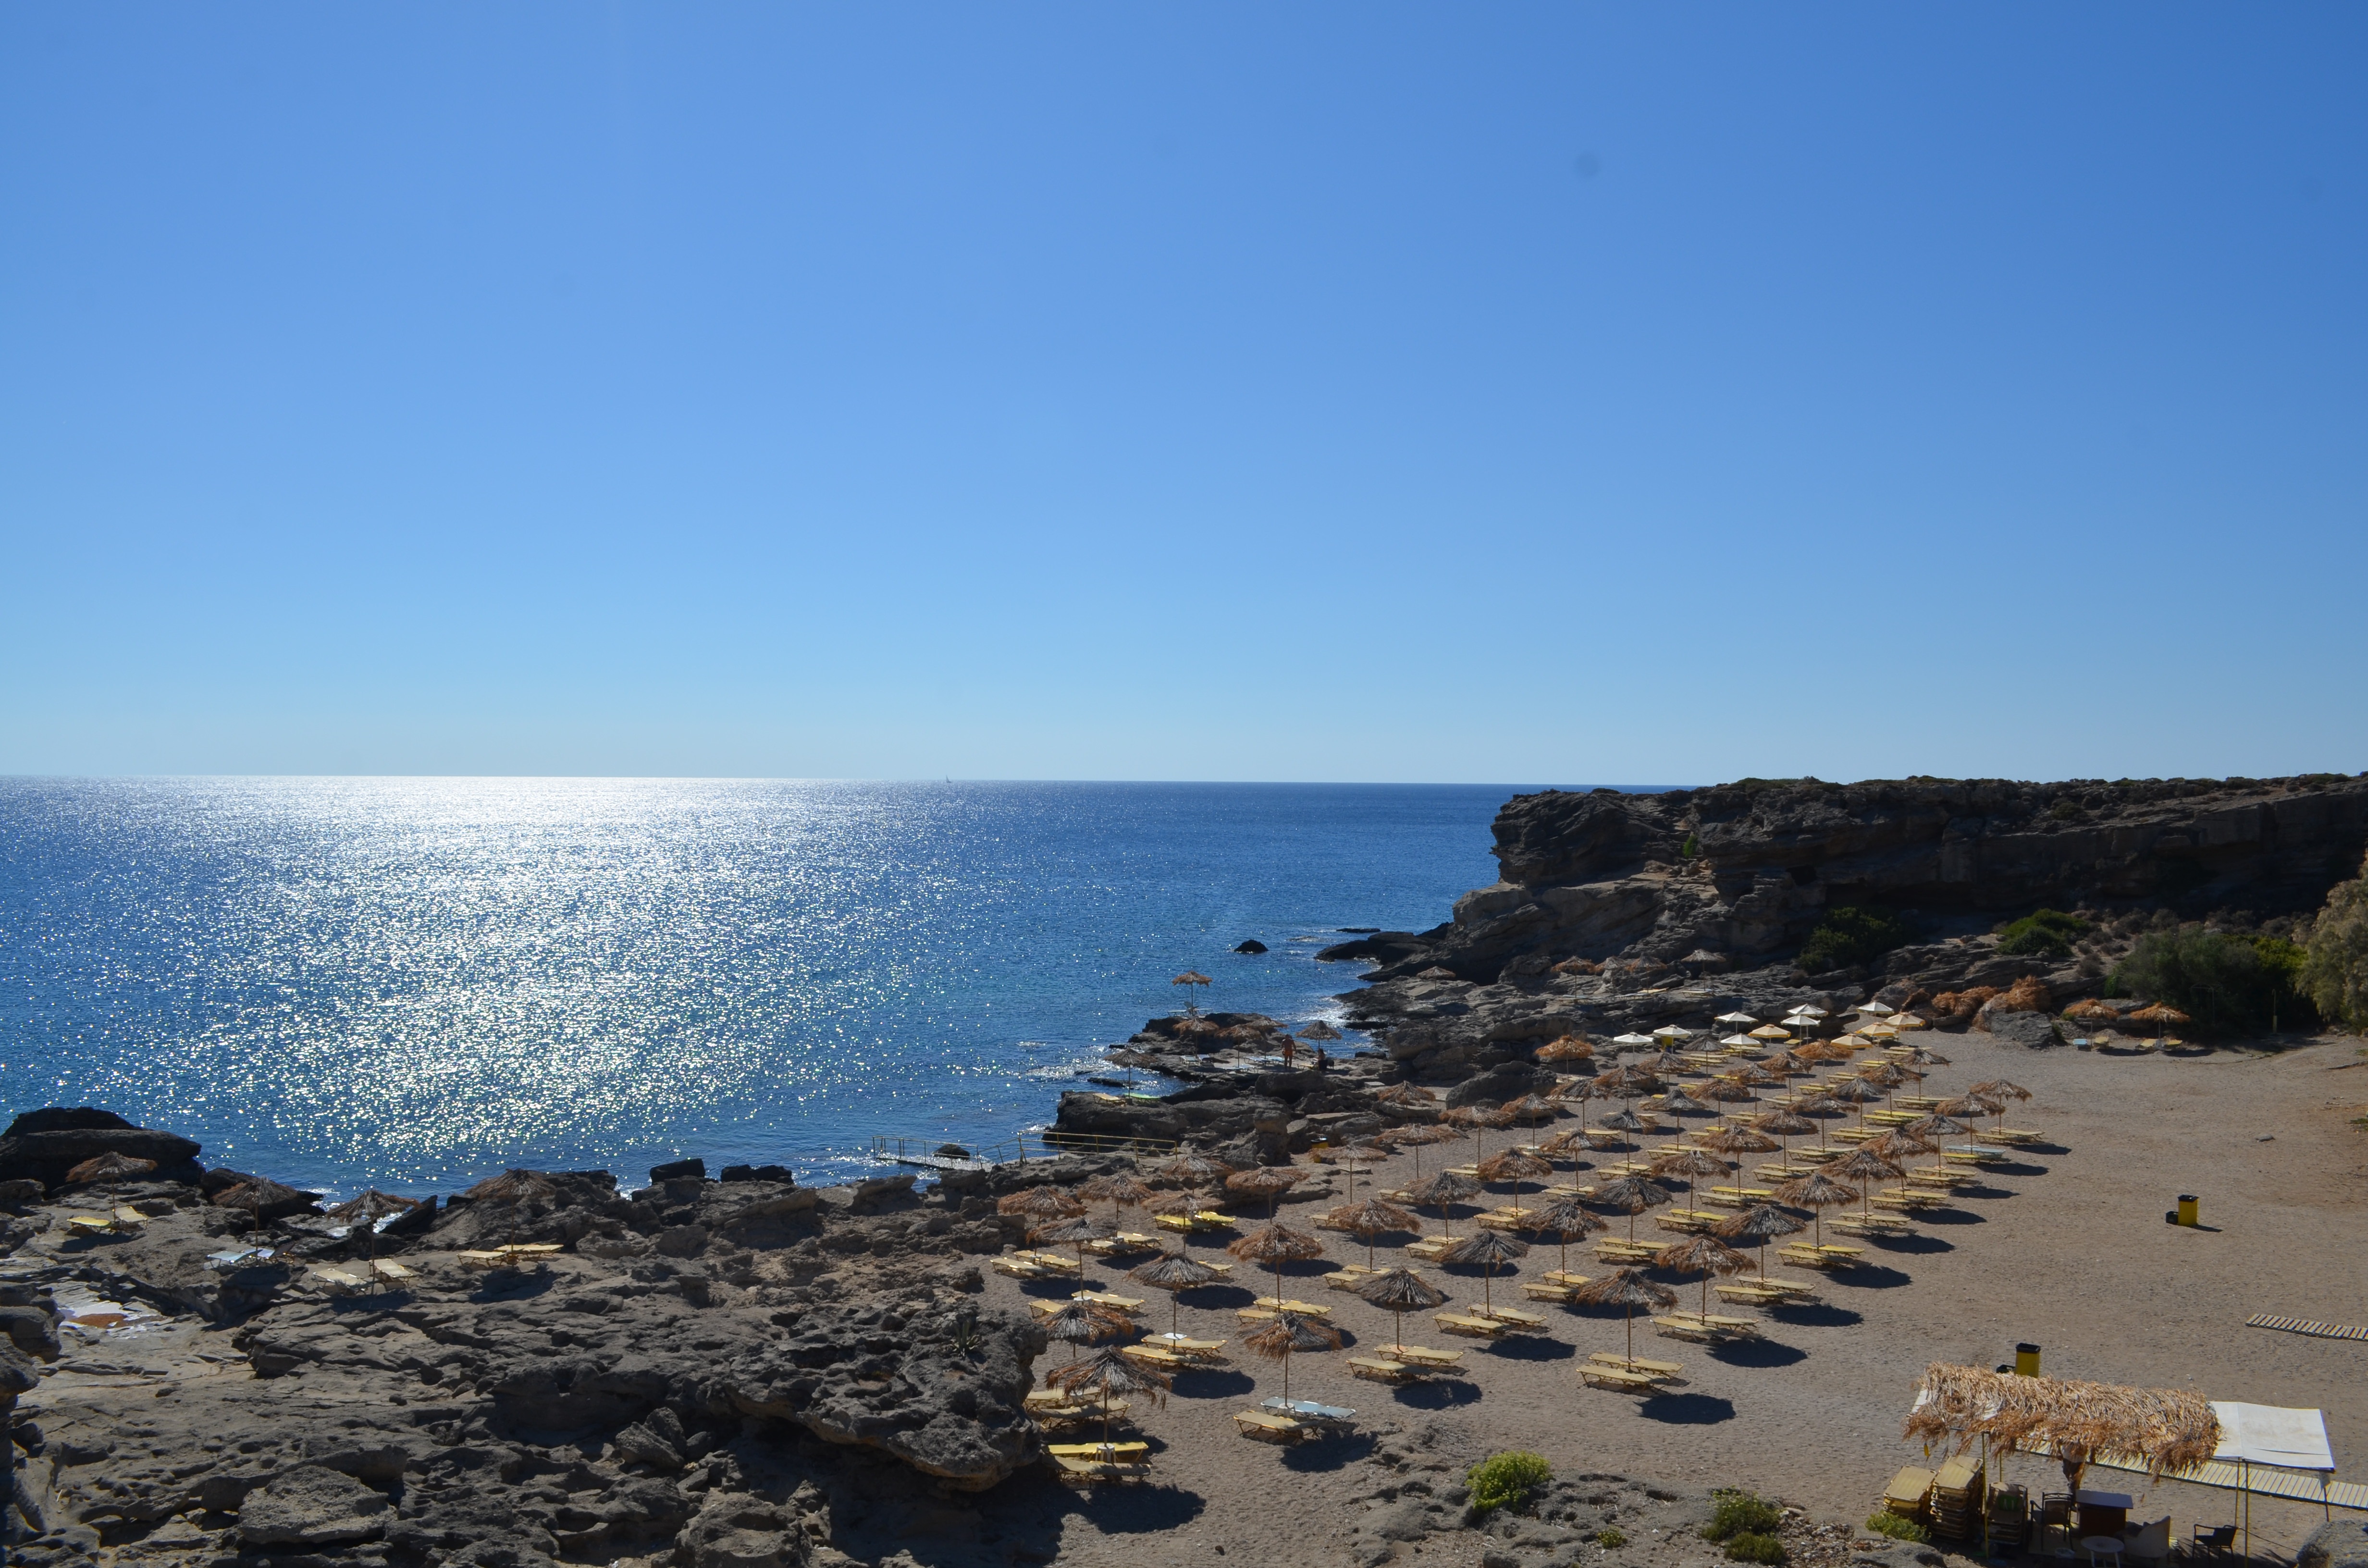
beach, sea, coast, sand, rock, ocean, horizon, sky, sun, shore, vacation, cliff, cove, bay, terrain, body of water, relaxation, holidays, reflections, greece, sandy beach, cape, rhodes, sunbeds, beach umbrella